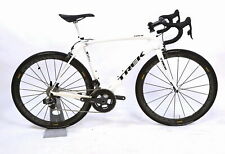
Vehicle type: Bikes